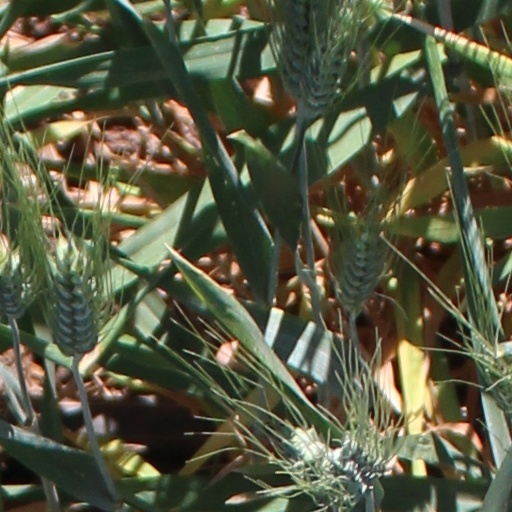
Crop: wheat